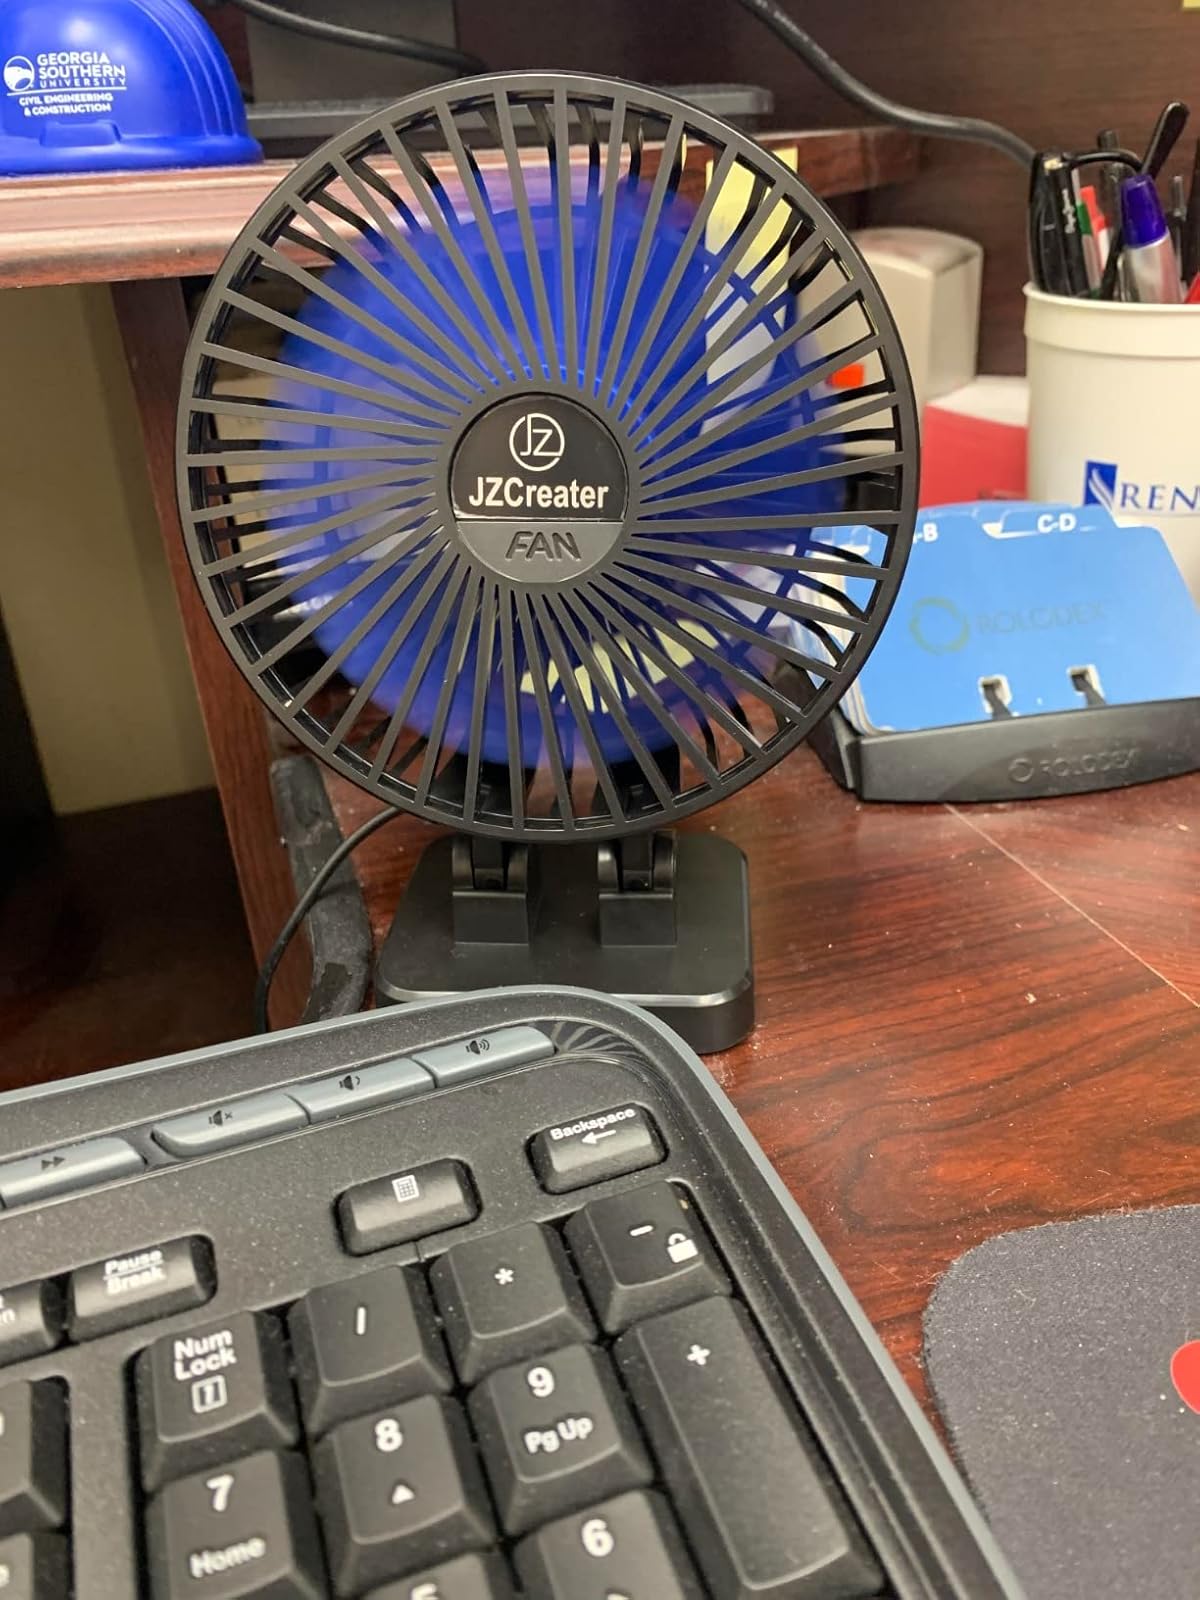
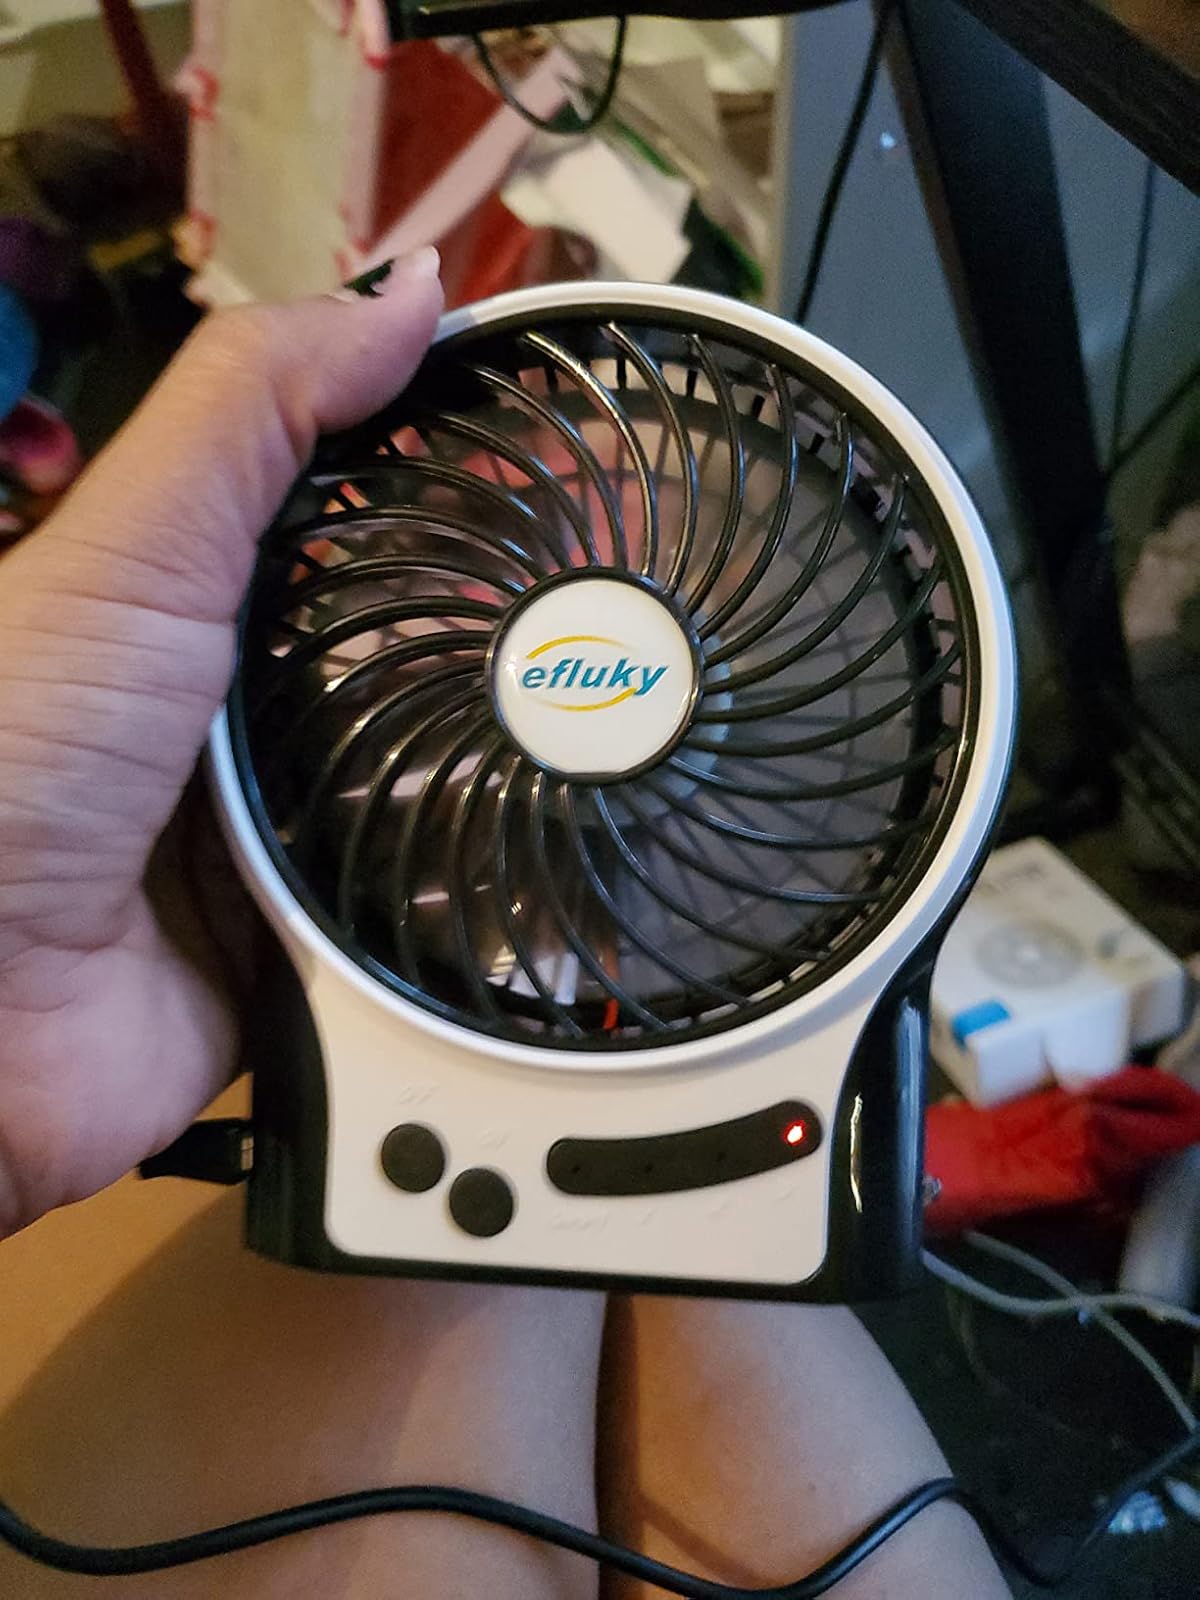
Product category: fan
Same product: no